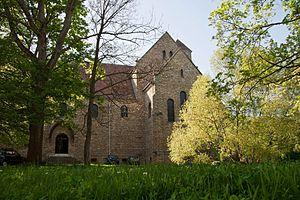
L’abbaye Saint-Louis-du-Temple, dite abbaye de Limon, est un monastère de moniales bénédictines de la Congrégation de Subiaco, située dans la commune française de Vauhallan et le département de l'Essonne.